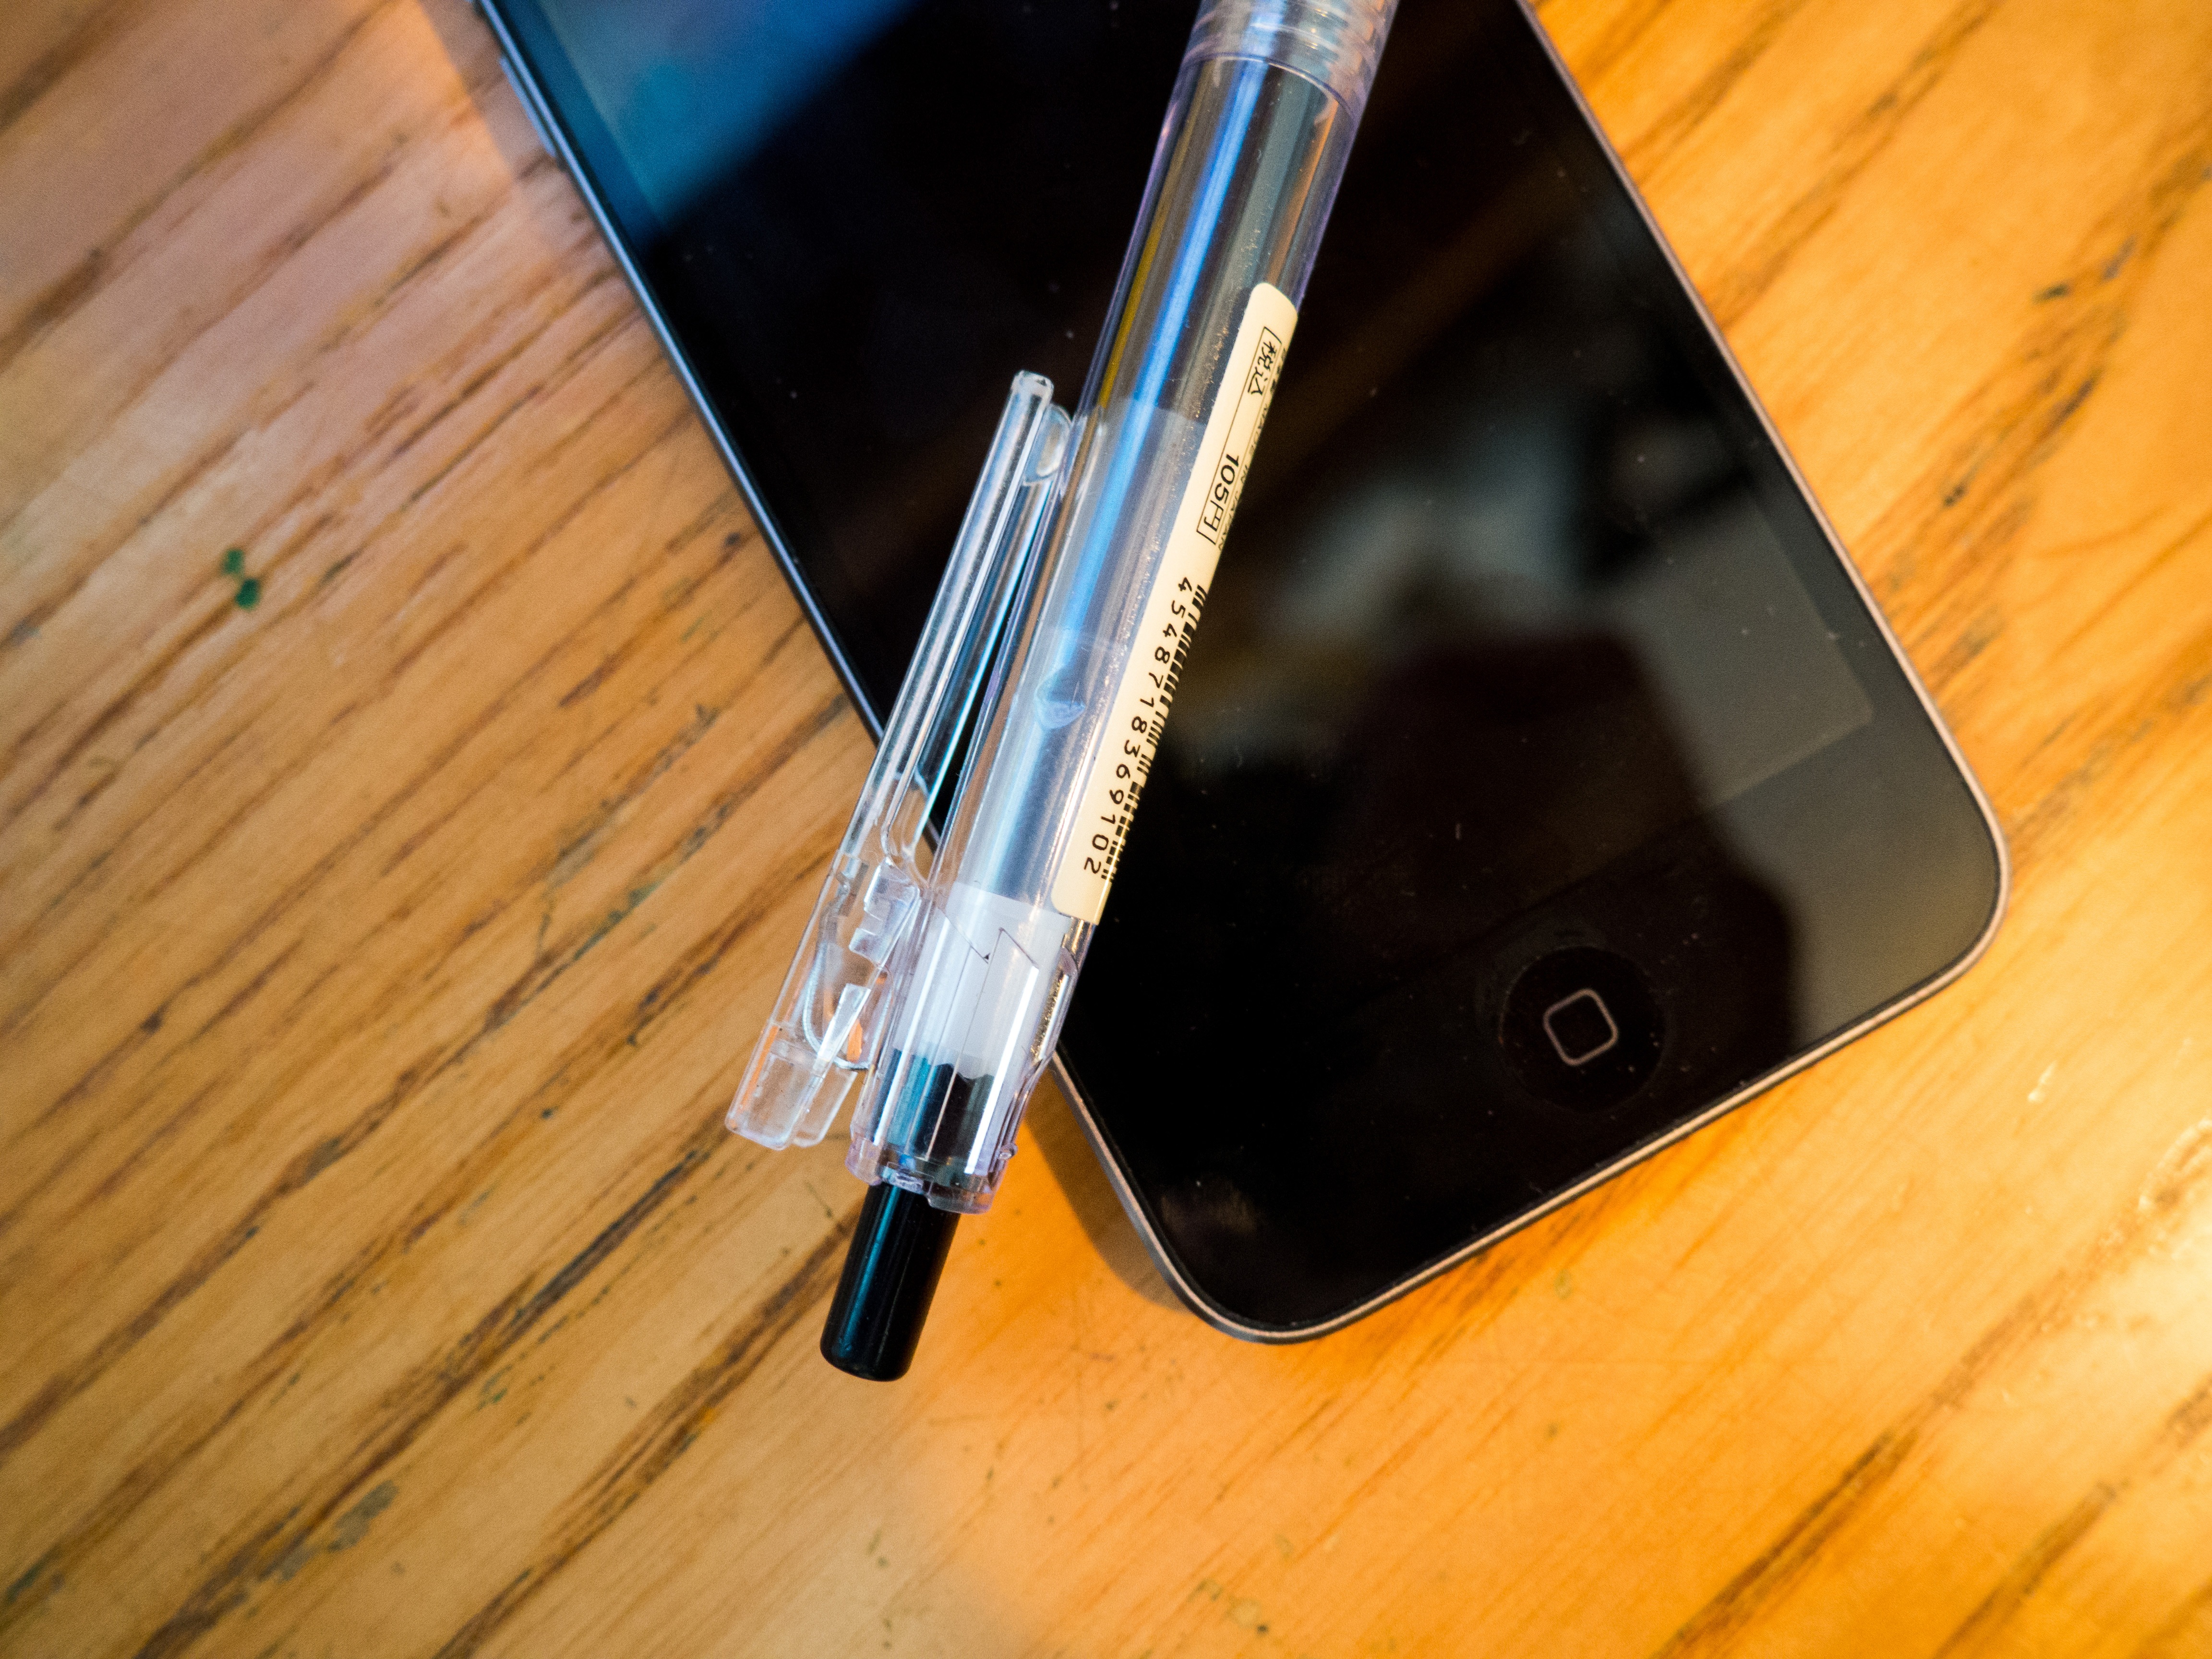
iphone, desk, mobile, writing, hand, technology, pen, color, office, gadget, blue, business, mobile phone, close up, glasses